The Next Skin

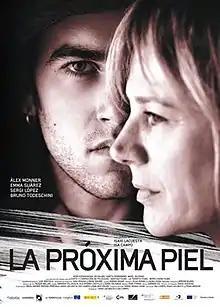
Poster

The Next Skin is a 2016 Spanish-Swiss thriller film co-directed by Isa Campo and Isaki Lacuesta, starring Àlex Monner and Emma Suárez.